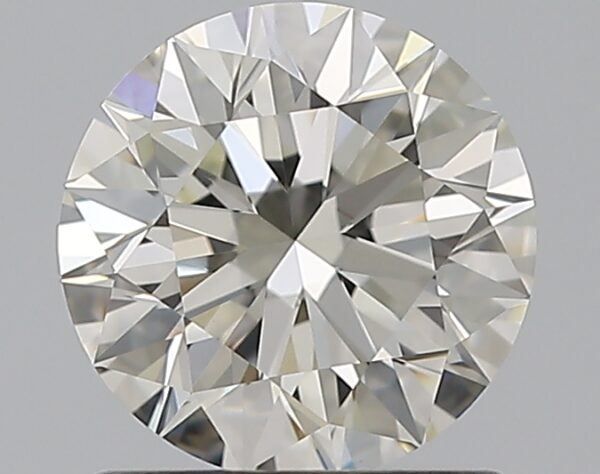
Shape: round
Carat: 1.03
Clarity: VVS1
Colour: J
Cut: EX
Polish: EX
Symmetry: EX
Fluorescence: M
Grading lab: GIA
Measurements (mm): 6.43 x 6.46 x 4.02